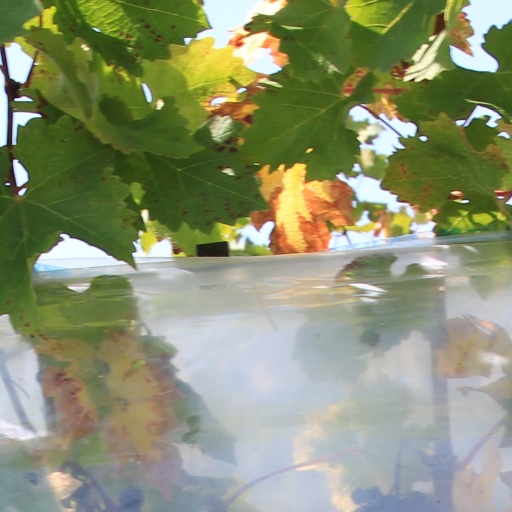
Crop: grape